Gilgit-Baltistan

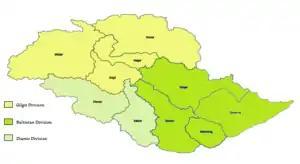
Gilgit-Baltistan is administered as three divisions

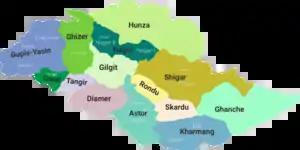
Fourteen districts in 2019

Gilgit-Baltistan is administratively divided into three divisions: Baltistan, Diamer and Gilgit, which, in turn, are divided into fourteen districts.